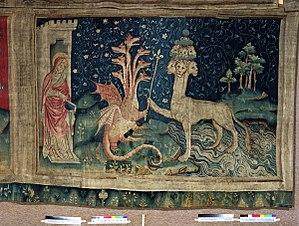
Le Règne de la Quantité et les Signes des Temps est un livre de René Guénon paru en 1945. Le livre se présente comme une explication globale, basées sur les données traditionnelles, des conditions cycliques qui ont amené au monde moderne, en général, et à la Seconde Guerre mondiale, en particulier. Le livre fut publié avec le fort soutien de Jean Paulhan chez Gallimard, qui créa la collection « Tradition » uniquement pour Guénon. Le livre qui répondait à l'ambiance apocalyptique de la sortie de la guerre fut un tel succès qu'il fut épuisé en deux mois et réédité deux fois rapidement.
La tenture de l'Apocalypse est une représentation de l'Apocalypse de Jean réalisée à la fin du XIVᵉ siècle sur commande du duc Louis Iᵉʳ d'Anjou. Cette œuvre est le plus important ensemble de tapisseries médiévales subsistant au monde. L'ensemble, composé de six pièces successives découpées chacune en quatorze tableaux, est exécuté d'après des cartons de Hennequin de Bruges et témoigne du prestige de son commanditaire. La tenture est léguée à la cathédrale d'Angers au XVᵉ siècle par le roi René.